Jessie Burton

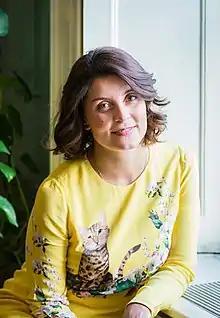
Jessie Burton, at Bloomsbury publishers, April 2018

Jessica Kathryn Burton (born 17 August 1982) is an English author; , she has published four novels, "The Miniaturist", "The Muse", "The Confession", "The House of Fortune" and two books for children, "The Restless Girls" and "Medusa". All four adult novels were "Sunday Times" best-sellers, with "The Miniaturist", "The Muse" and "The House of Fortune" reaching no. 1, and both "The Miniaturist" and "The Muse" were "New York Times" best-sellers, and Radio 4's "Books at Bedtime". Collectively her novels have been published in almost 40 languages. Her short stories have been published in "Harpers Bazaar US" and "Stylist."